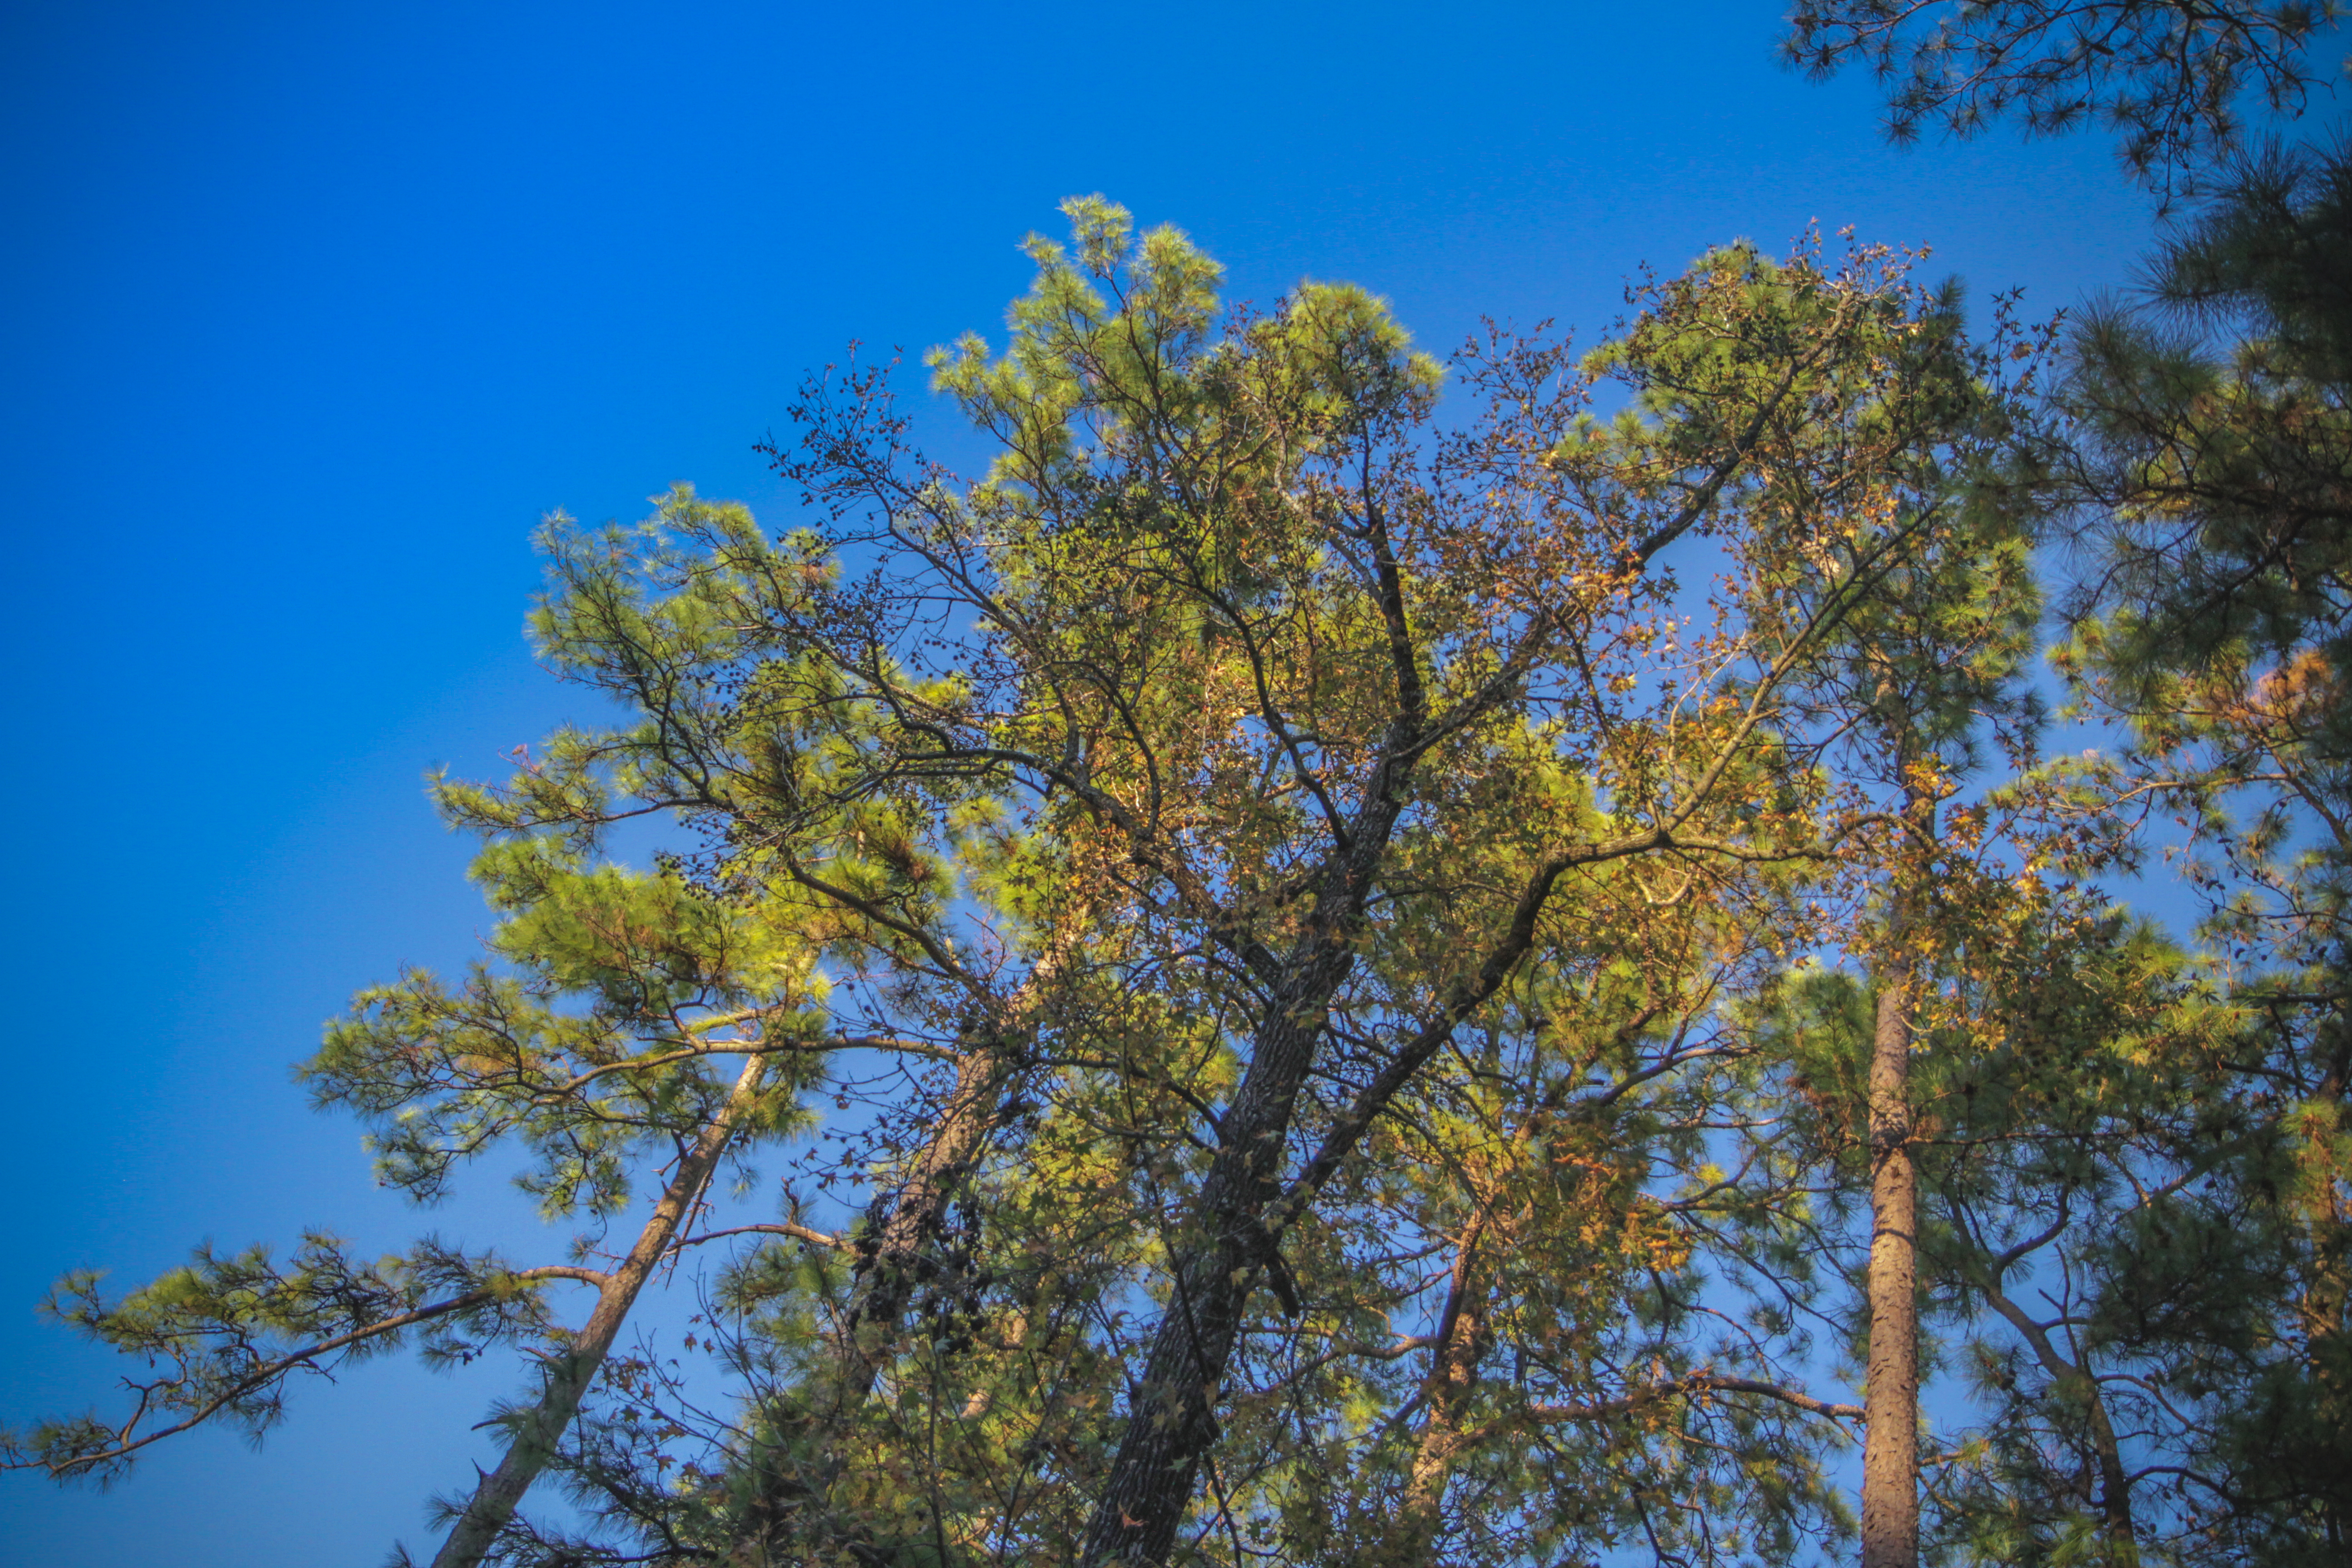
trees, nature, sky, park, outdoors, canon7d, tree, ecosystem, woody plant, vegetation, branch, leaf, temperate broadleaf and mixed forest, daytime, forest, biome, cloud, deciduous, autumn, sunlight, tropical and subtropical coniferous forests, plant, larch, temperate coniferous forest, old growth forest, valdivian temperate rain forest, birch, conifer